SMS Sophie

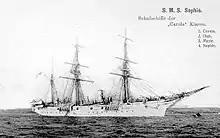
A postcard depicting , c. 1886

After arriving, the squadron flagship, , was ordered to return to Germany. As a result, Heusner transferred his flag to on 9 June. The squadron, which at this time consisted of and her sisters and , arrived in Zanzibar on 29 June, but two days later, Heusner was also instructed to return home for a new command, so departed for Aden. She waited there from 28 July to 19 August for the new commander, "KAdm" Karl August Deinhard to arrive, before proceeding to Manda Bay in German East Africa. She arrived there on 30 August and Deinhard shifted his flag to the corvette . The navy had intended to send to the Pacific, but damage to her engines sustained on the trip back from Aden precluded such a long voyage, so was sent instead. went to Mikindani, Kenya and then to Lindi in German East Africa before putting a landing party ashore at the mouth of the Kingani river on 27 October. The men returned to their ship the next day, which proceeded to Windi three days later for another landing operation. Deinhard temporarily came aboard to direct a blockade of the coast from 28 November to 1 December, from the Mafia Channel to Kiswere.